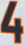
Number: 4